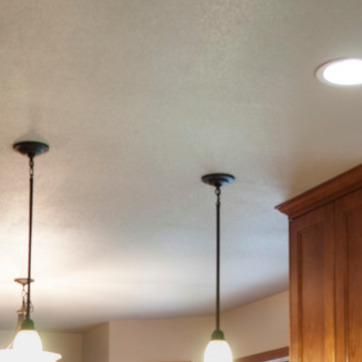
Material: painted